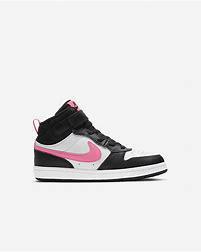
Brand: Nike
Model: Court Borough 2